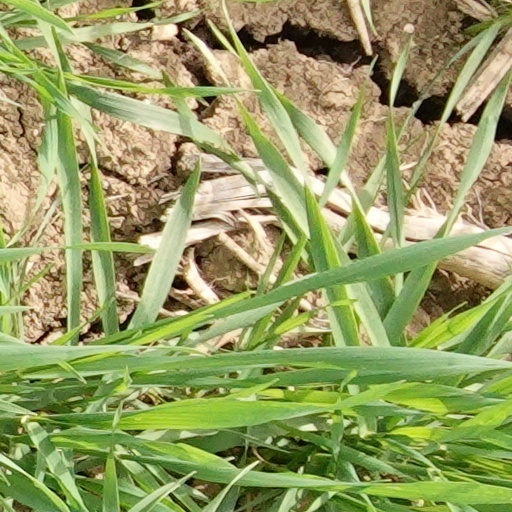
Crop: wheat